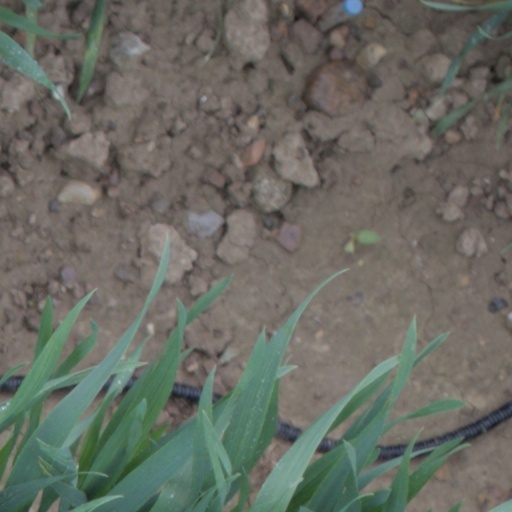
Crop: wheat